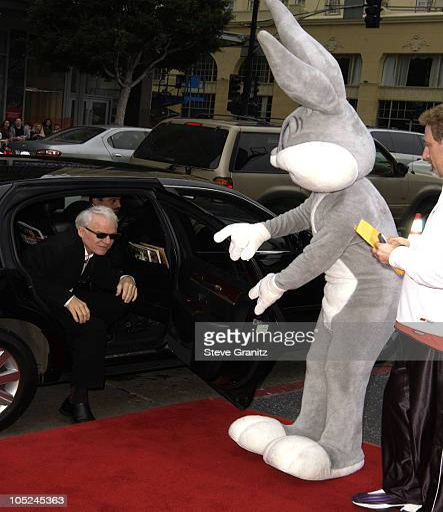
actor during the world premiere